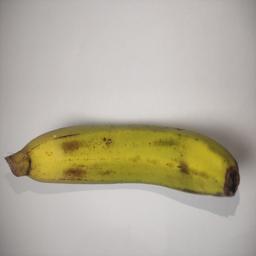
Banana variety: Sagor Kola